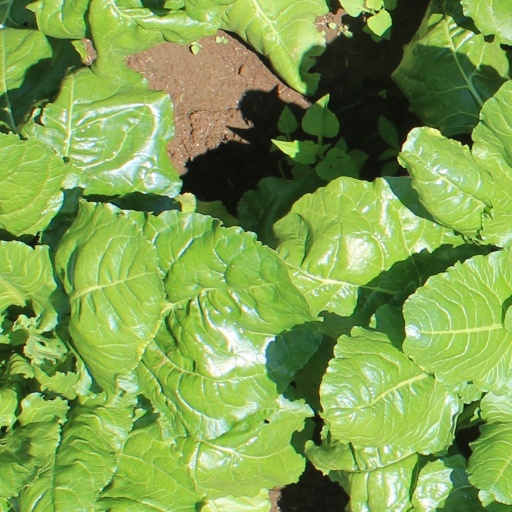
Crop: sugar beet